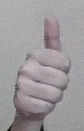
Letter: aleff